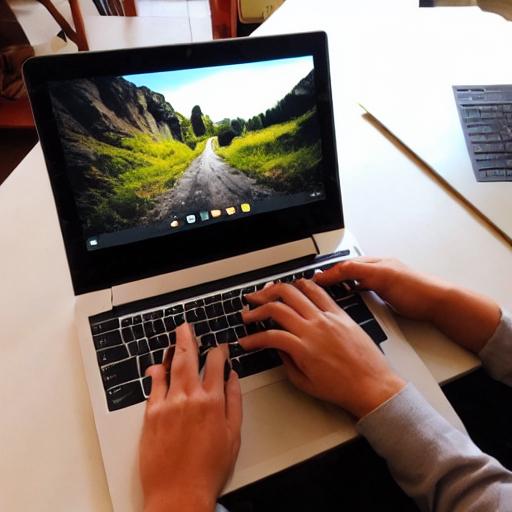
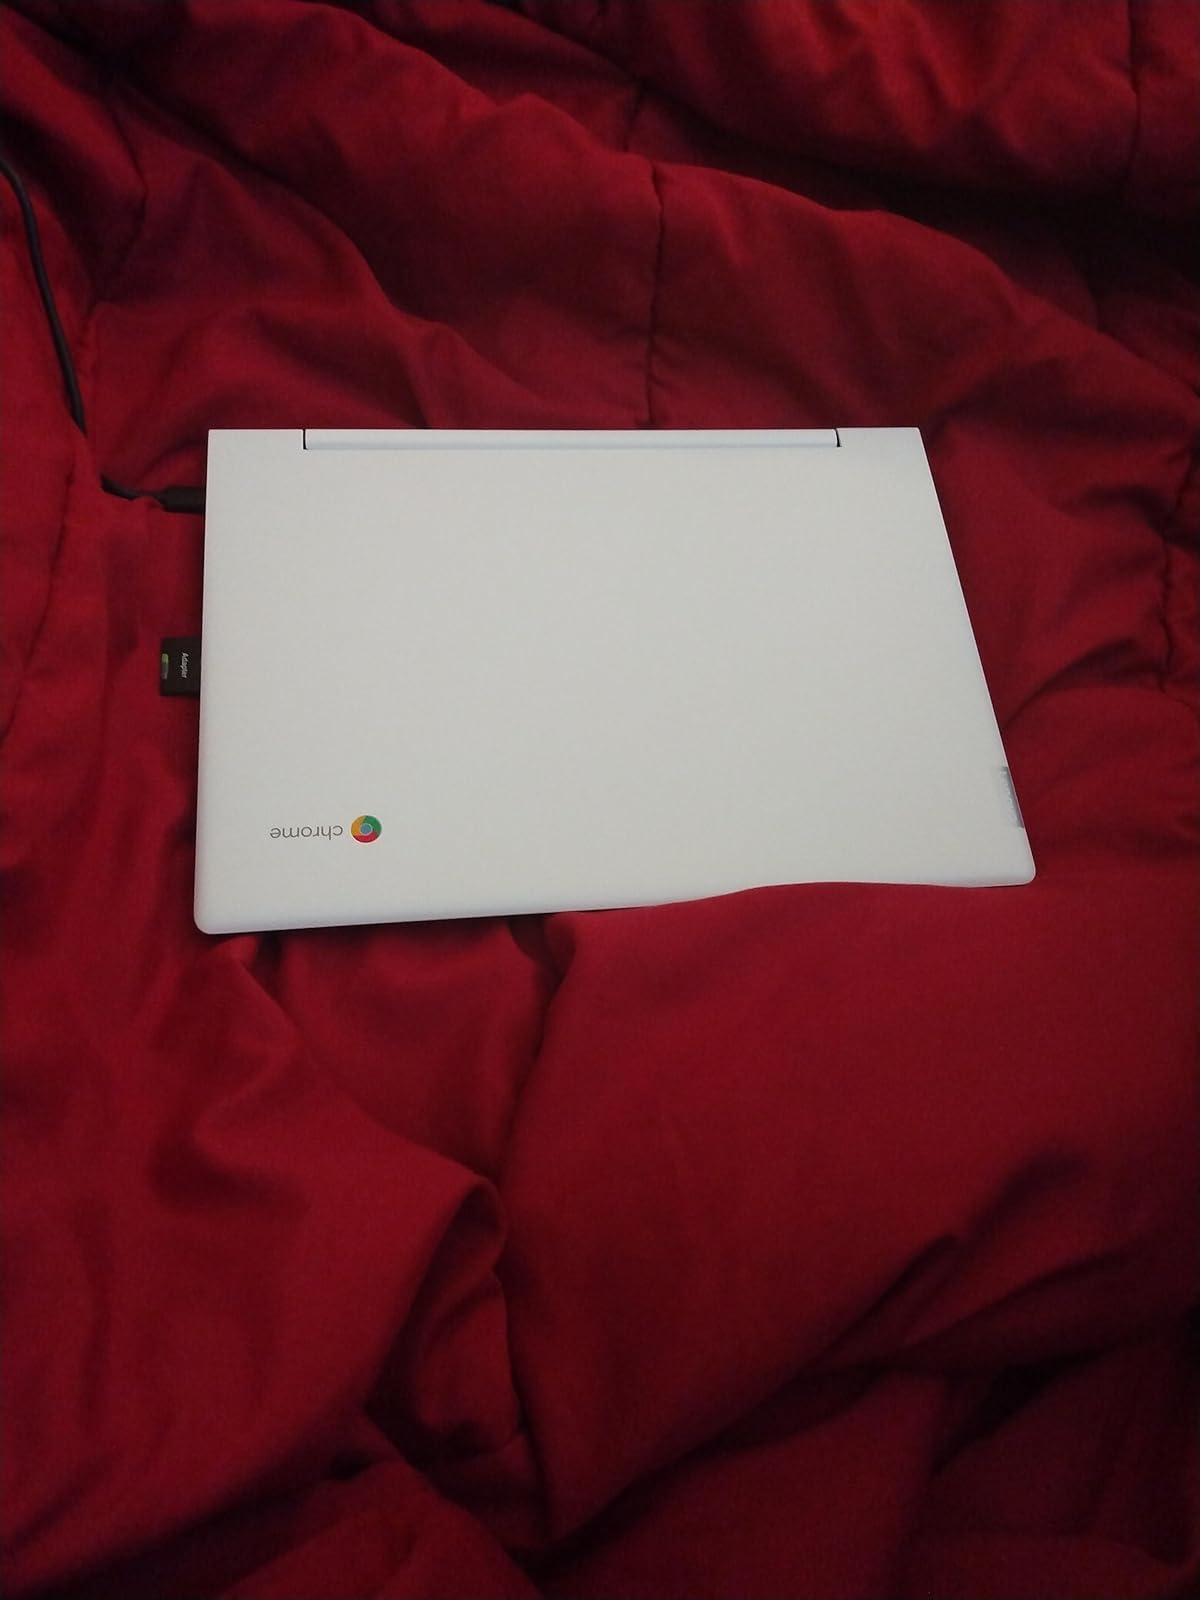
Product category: laptop
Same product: no